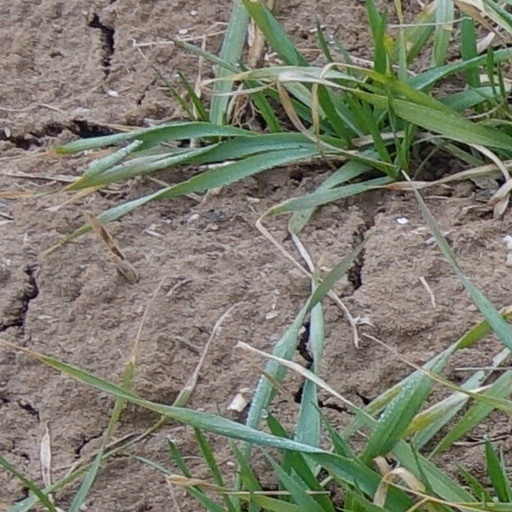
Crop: wheat